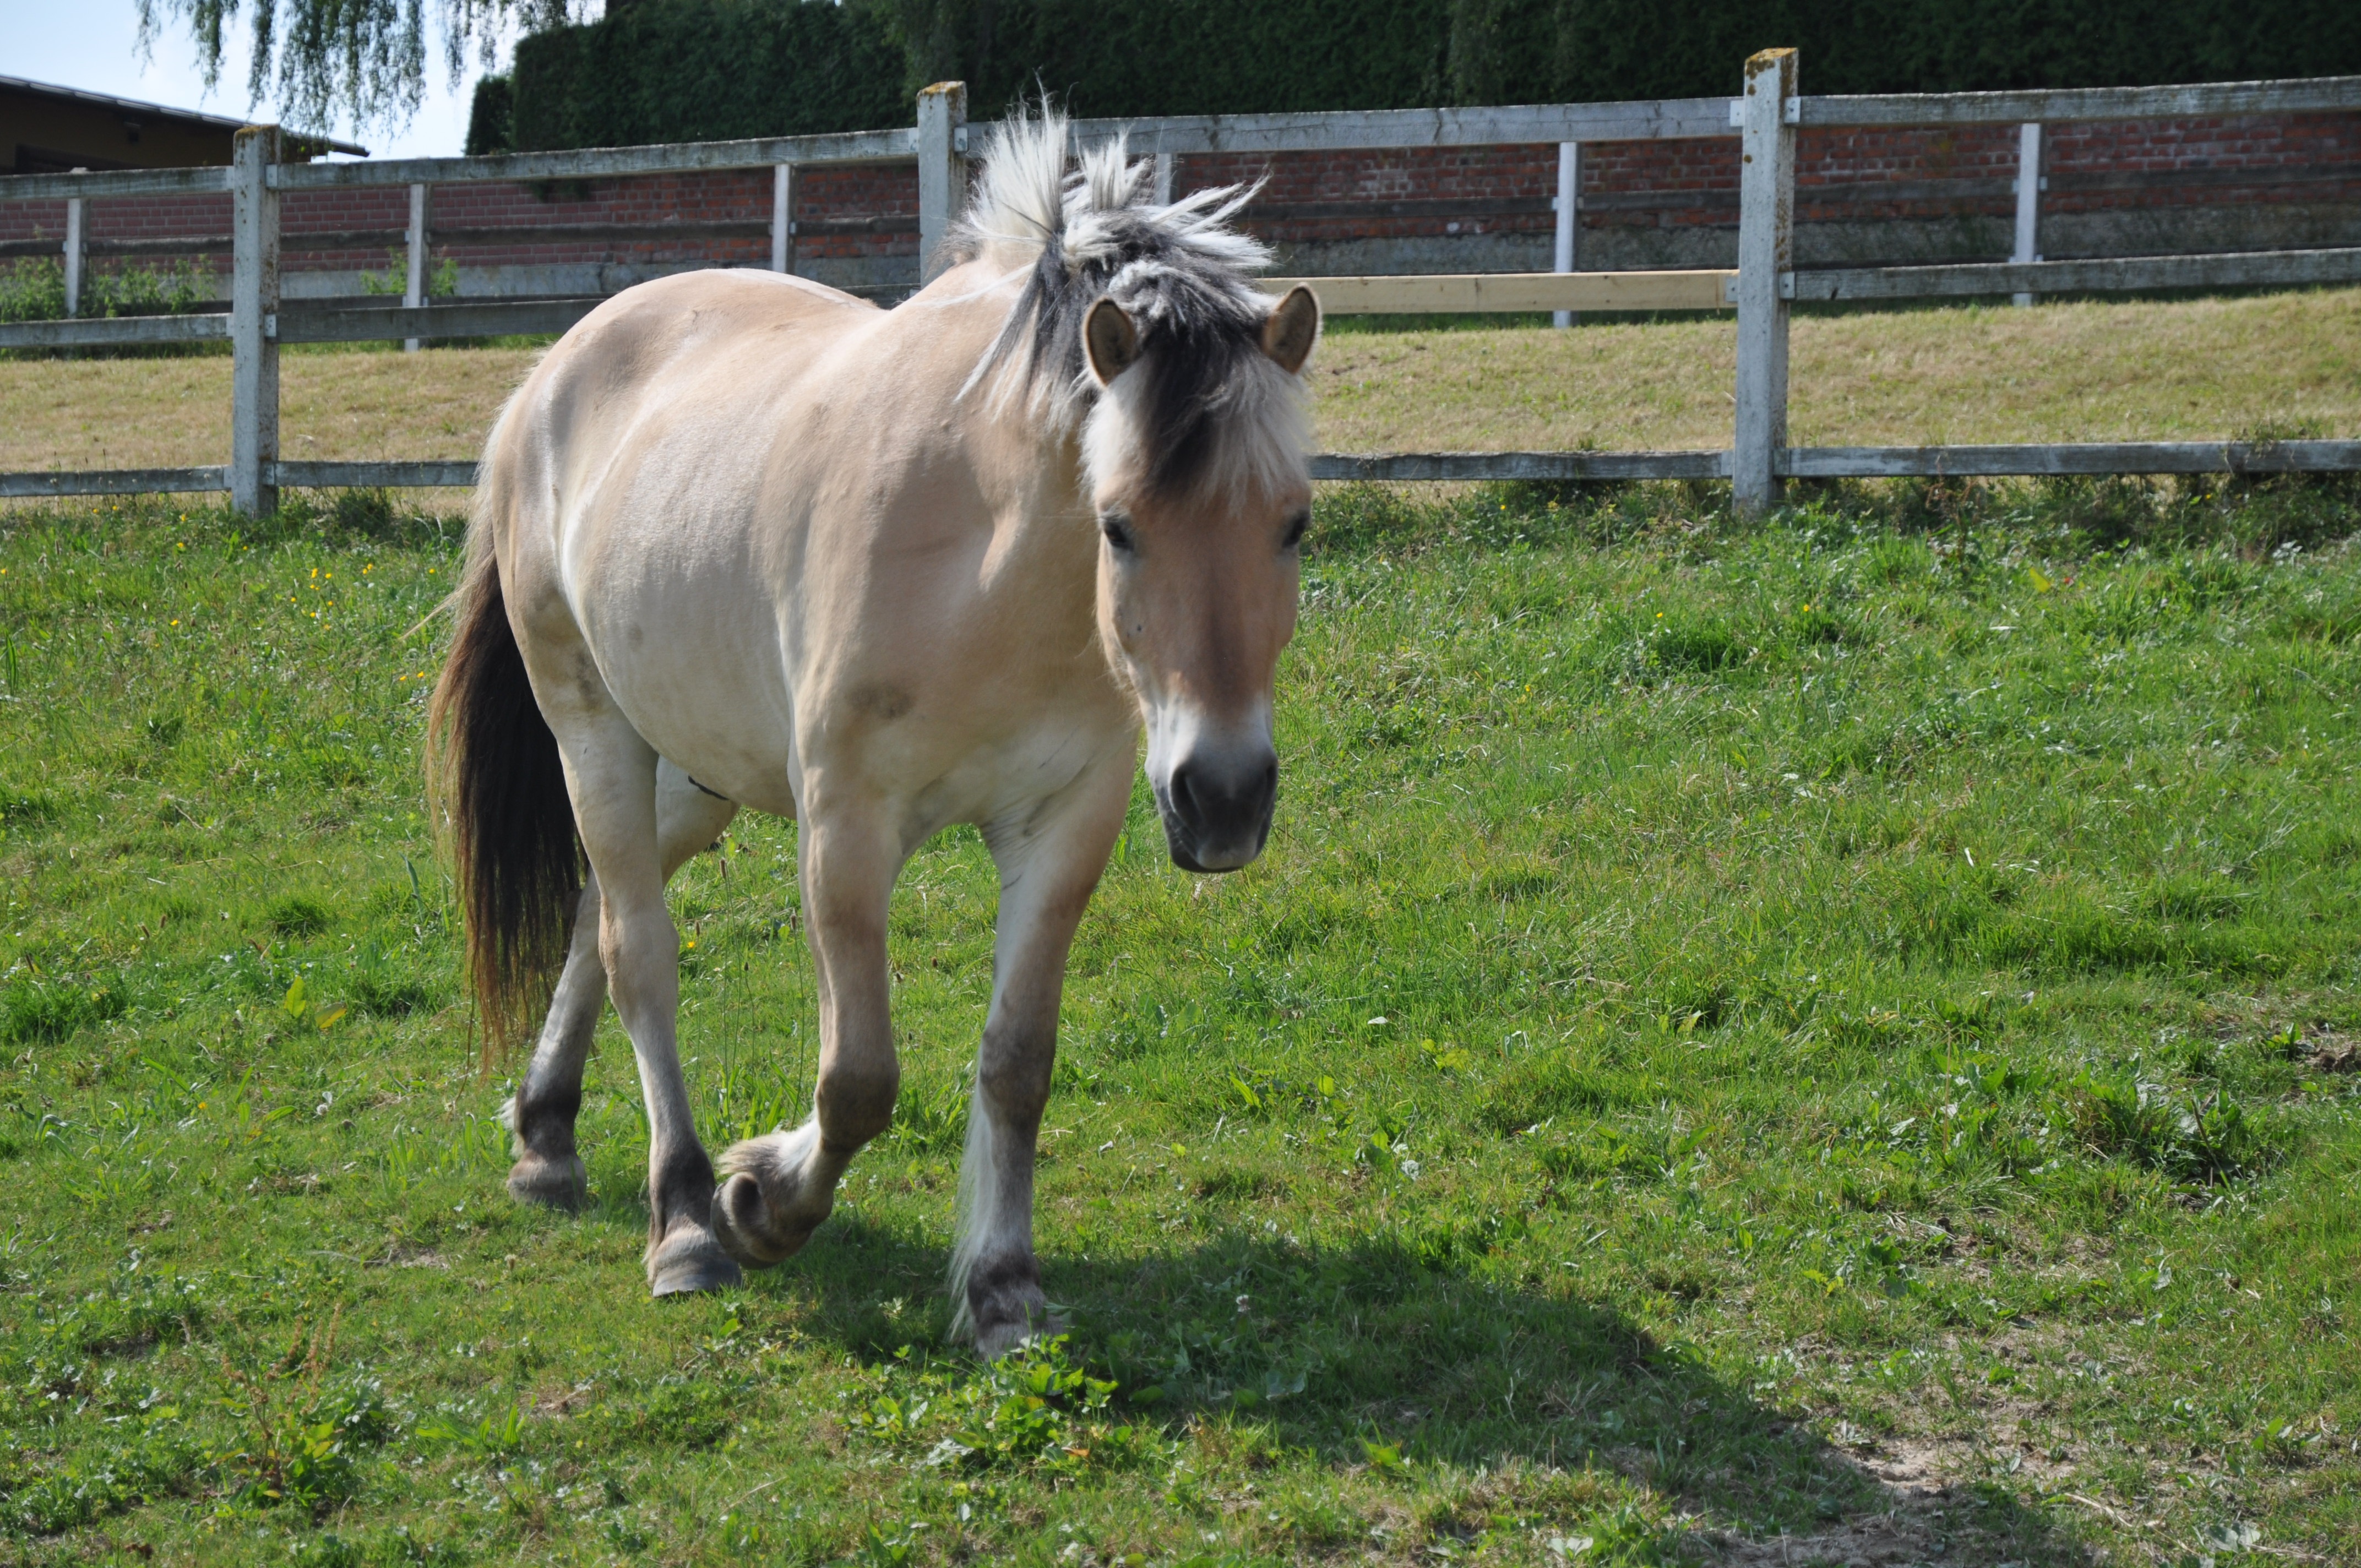
farm, meadow, step, pasture, grazing, horse, mammal, stallion, mane, fauna, pony, mount, vertebrate, mare, foal, norwegian, colt, ungulate, on the meadow, fjord horse, pack animal, horse like mammal, mustang horse, norwegian fjord horse